Brett Hanson

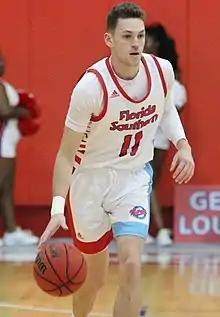
Hanson at Florida Southern

Brett Hanson (born May 20, 1997) is an American basketball player for CB L'Hospitalet of the Spanish LEB Plata. He played college basketball for the Florida Southern Moccasins and was named NABC Division II Player of the Year after his senior season.